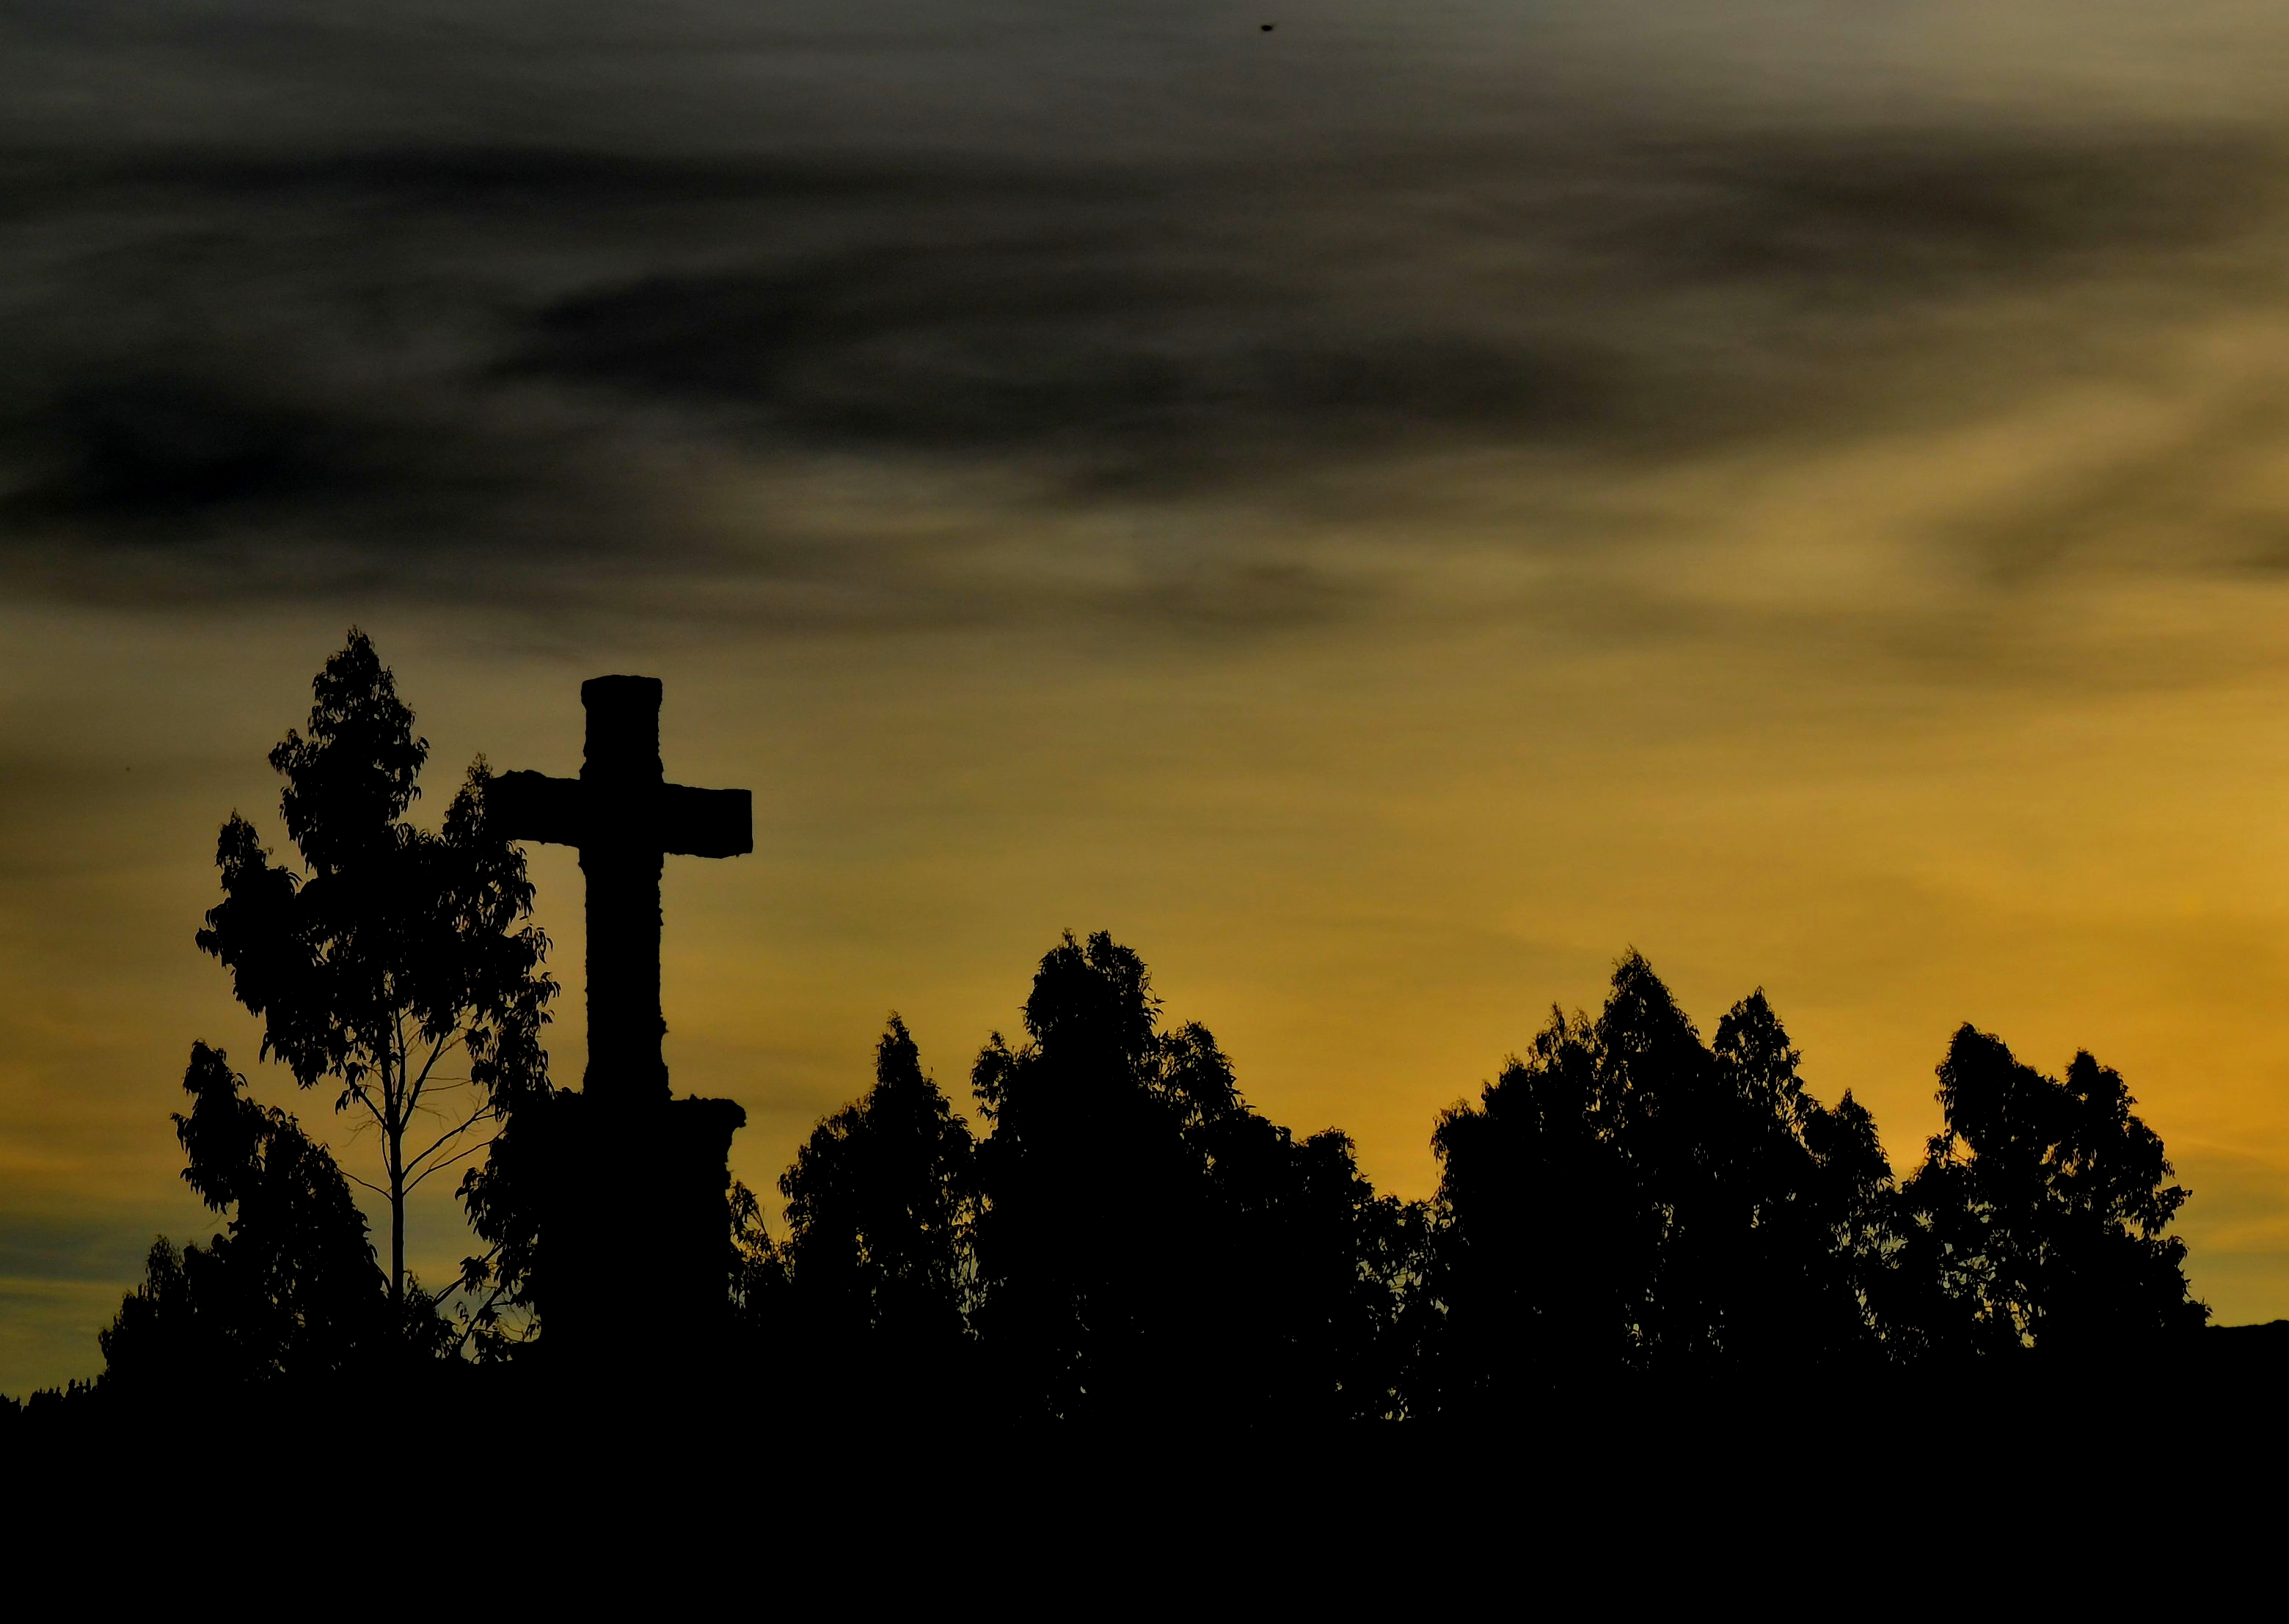
tree, nature, horizon, silhouette, cloud, sky, sun, sunrise, sunset, sunlight, morning, hill, dawn, atmosphere, dusk, evening, darkness, spain, galicia, pontevedra, atardecer, bolinas, espana, ggl1, gaby1, gphoto, cotobade, aguasantas, nikond5100, afterglow, atmospheric phenomenon